Amphibious warfare

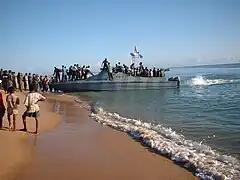
LTTE cadres embarking a Sea Tigers boat.

J. S. White of Cowes built a prototype to the Fleming design. Eight weeks later the craft was doing trials on the Clyde. All landing craft designs must find a compromise between two divergent priorities; the qualities that make a good sea boat are opposite those that make a craft suitable for beaching.